Junzo Sakakura

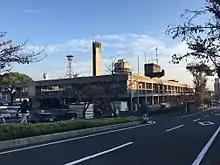
Iga city hall (1964)

After graduating from university he worked in Le Corbusier's atelier in Paris. He rose to the position of studio chief during his seven-year stay in the studio.